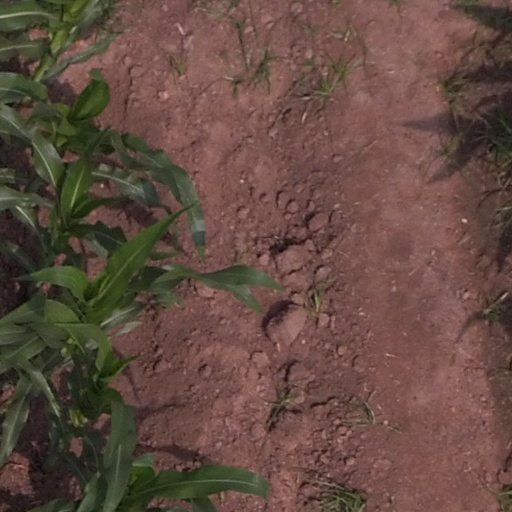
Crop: maize; corn